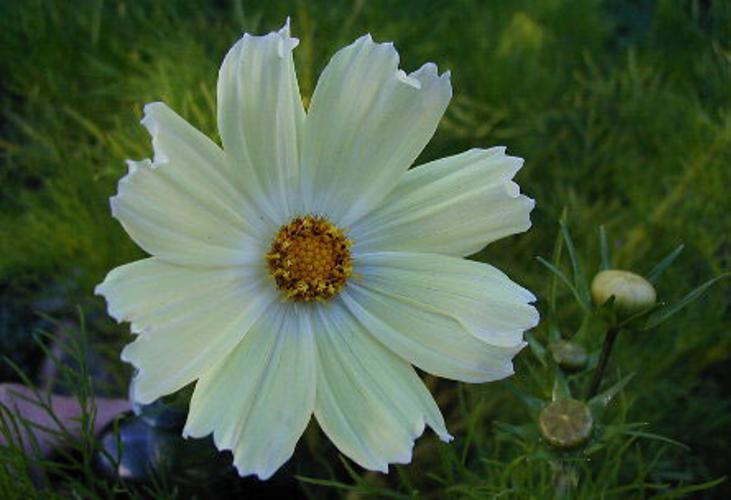
Label: mexican aster